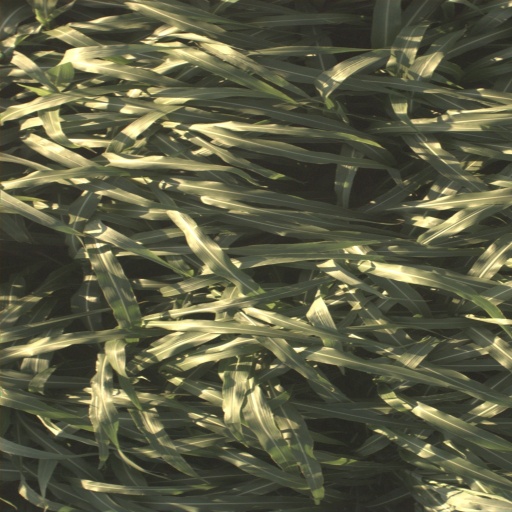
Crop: sorghum